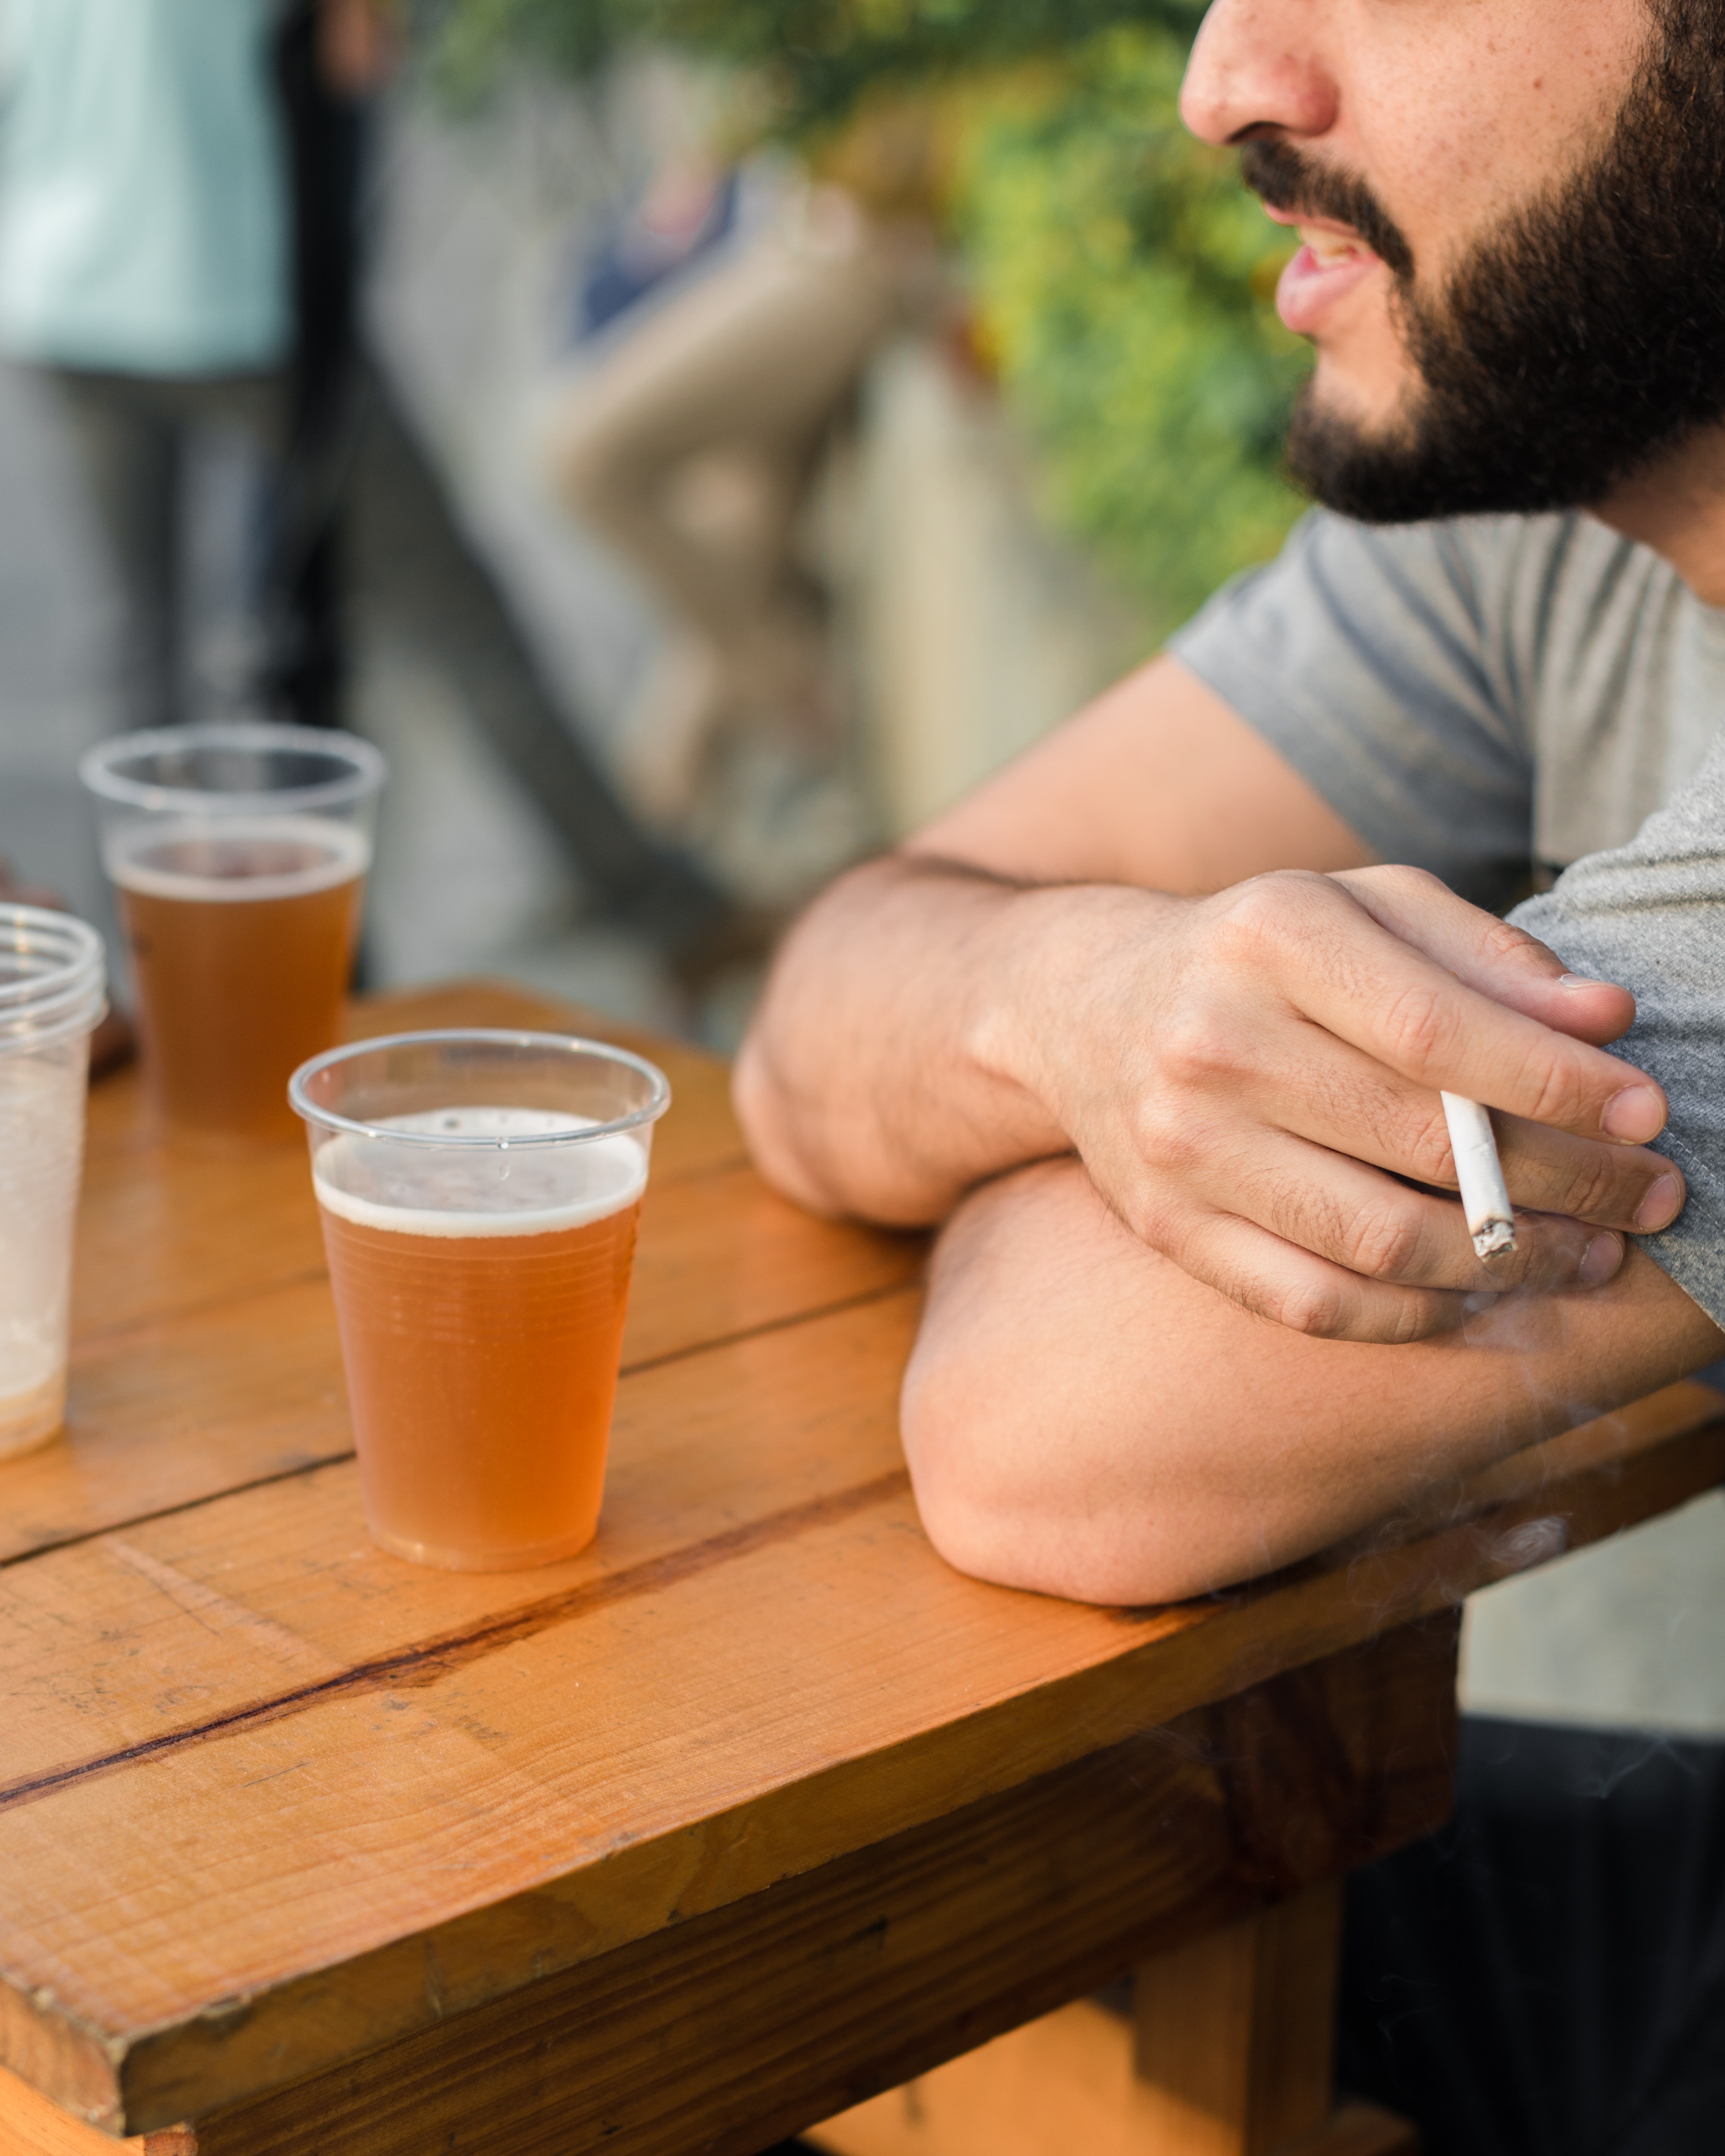
drink, hand, drinking